2012–13 Los Angeles Lakers season

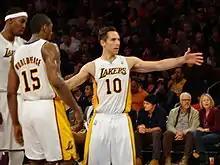
Steve Nash returned in late December after missing 24 games with a fractured left leg.

After being bothered by tendinitis in both knees since training camp, Gasol missed the next game. He was struggling after seven games under D'Antoni, averaging 10.1 points and 8.0 rebounds while shooting 38.8 percent, and he was benched in the fourth quarter in multiple games. The Lakers lost 116–107 to the Knicks in D'Antoni's first game back to New York since he left the previous season. The Lakers allowed another big quarter as they trailed 41–27 in the first quarter. Bryant scored 31, but Los Angeles fell to 1–11 when he scored 30+ points, 1–5 without Gasol, and 4–9 overall under D'Antoni. Gasol returned after an eight-game absence, contributing 10 points, nine rebounds and five assists in a 101–100 win over the lowly Charlotte Bobcats. The Lakers overcame an 18-point deficit for their third win in a row, only the second time in the season the streak had been achieved. Nash started against the Golden State Warriors after missing 24 games, and he had 12 points and nine assists in a 118–115 overtime road victory. The team was 12–12 during his absence, and won three of their first four games after his return.